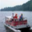
Label: ship